Hub Pernoll

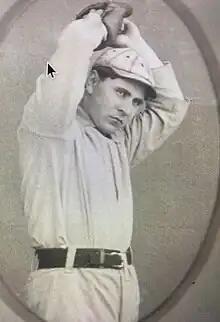
1911 tobacco card of Pernoll

Henry Huston Pernoll (March 14, 1888 – February 18, 1944), also variously known by the nicknames "Hub", "Piano Legs", "Jud", "Bud, "Buddy", and "Busher", was an American left-handed pitcher in baseball.